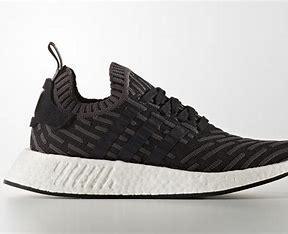
Brand: Adidas
Model: NMD R2